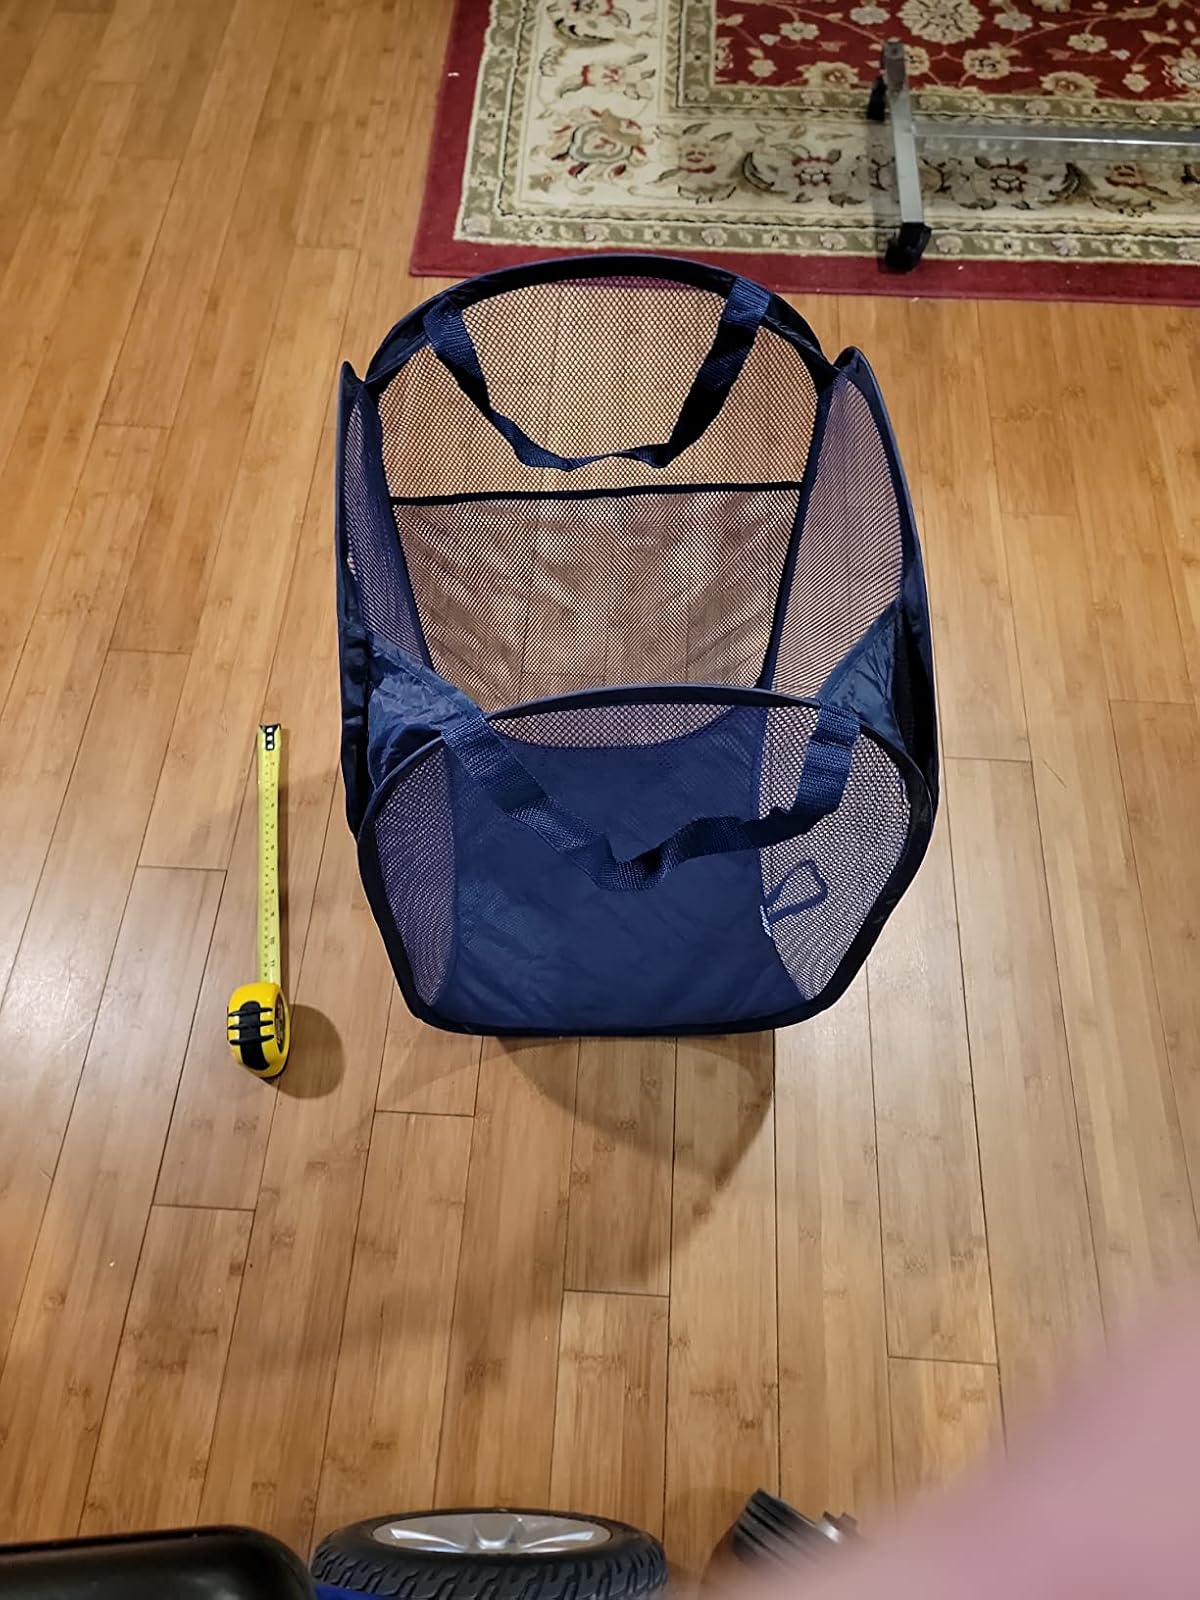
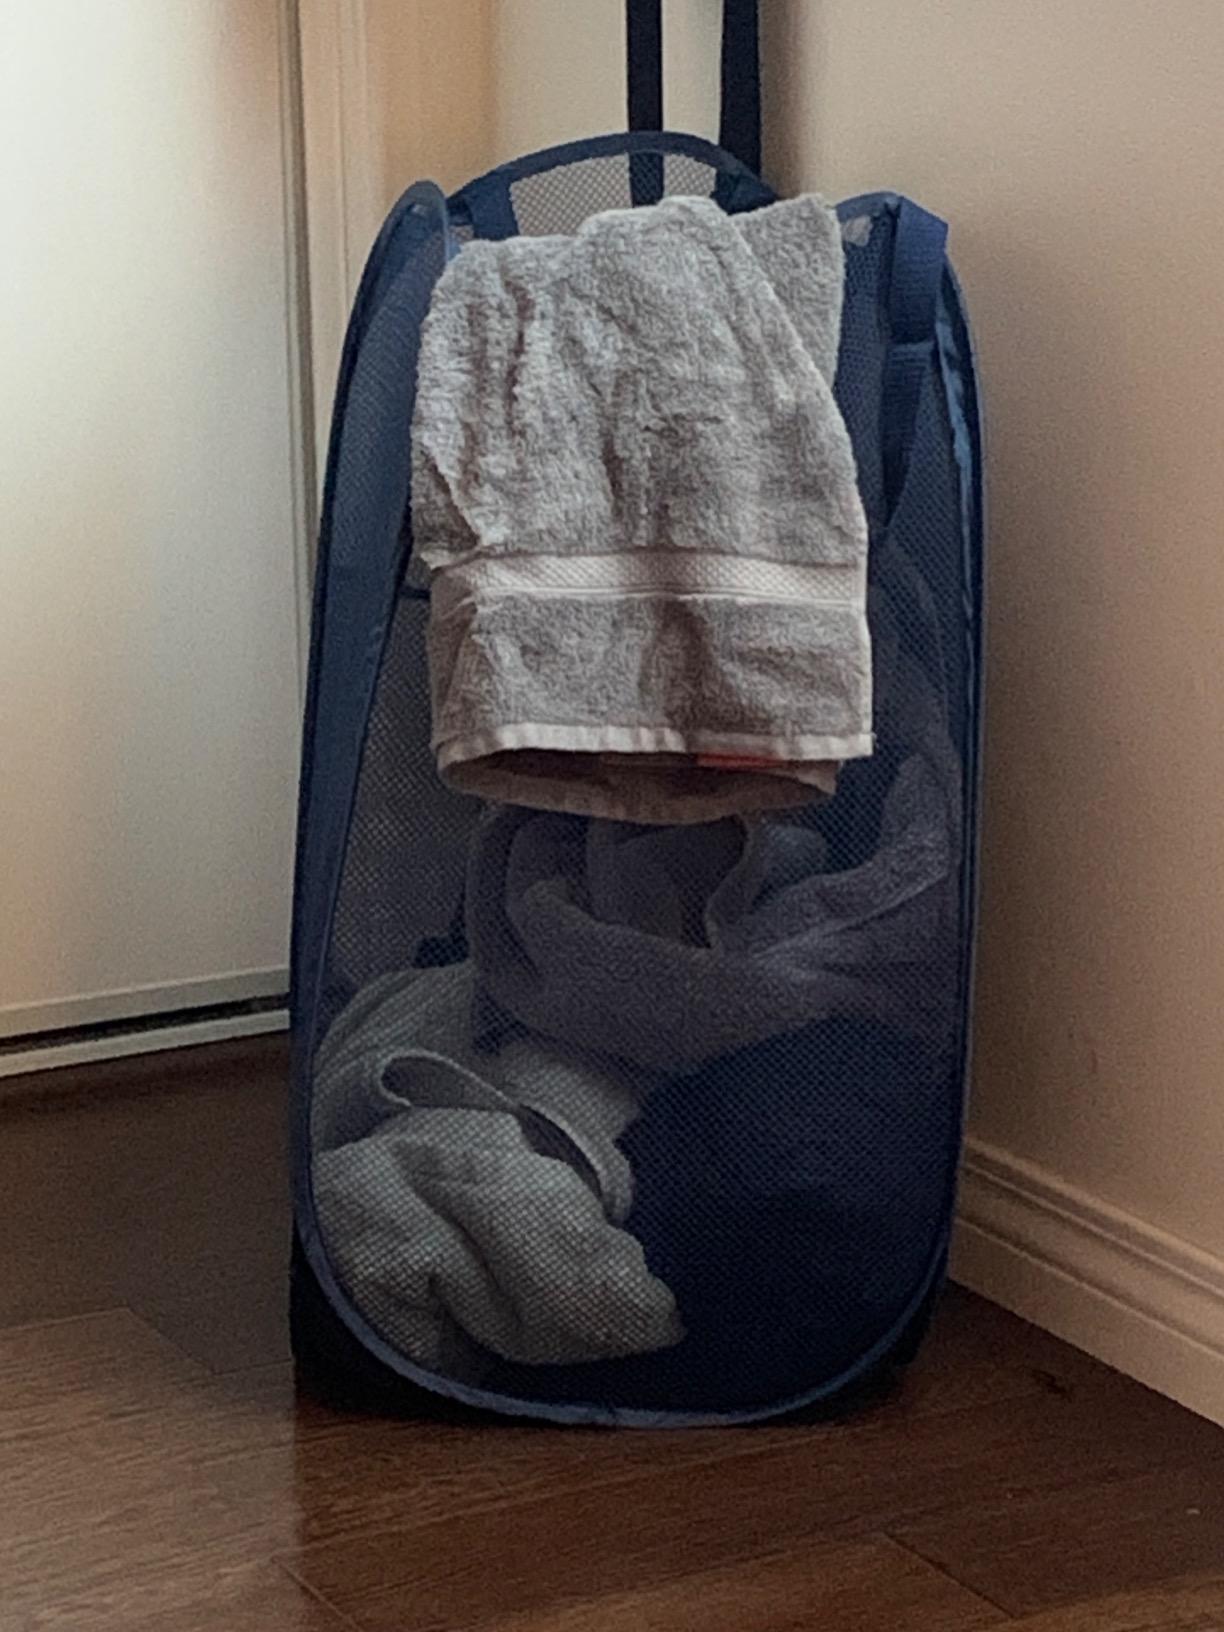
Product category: items_hamper
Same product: yes